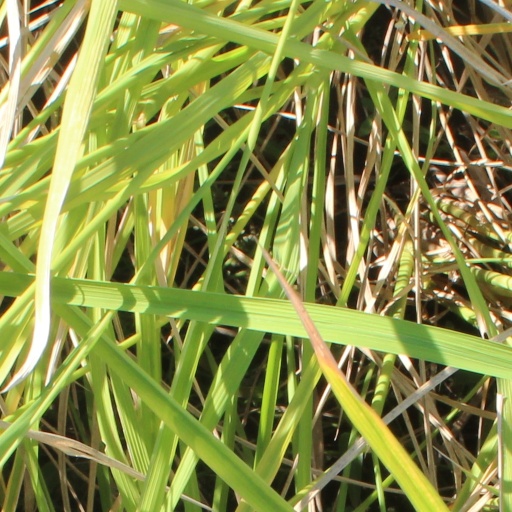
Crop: rice